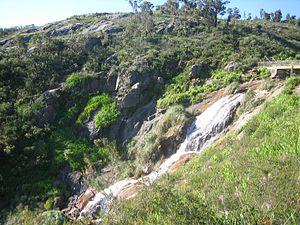
Les parcs nationaux d'Australie-Occidentale sont au nombre de quatre-vingt-dix-huit et couvrent une superficie de 56 680,65 km². Ils sont gérés par le ministère de l'Environnement et de la Conservation.